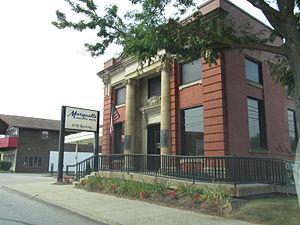
Conneaut Lake, initialement baptisé Evansburg, est un borough situé au sud-ouest de la partie centrale du comté de Crawford, en Pennsylvanie, aux États-Unis. En 2010, il comptait une population de 653 habitants.